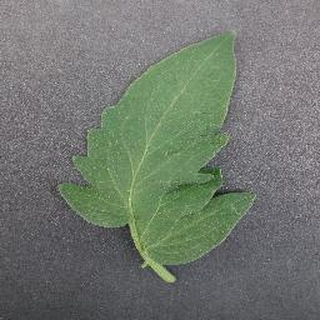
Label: healthy_tomato